Illinois Route 25

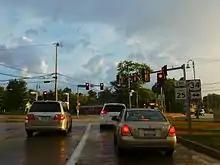
Southern terminus of IL 25 at the junction with US 34 in Oswego

Illinois Route 25 was opened in August 1929; it originally ran from Elgin to East Dundee. It was extended southward to St. Charles in 1930. The entirety of this road follows part of the Fox River on its eastern bank. Illinois Route 31 parallels Route 25 (and the river) on the western bank of the river.